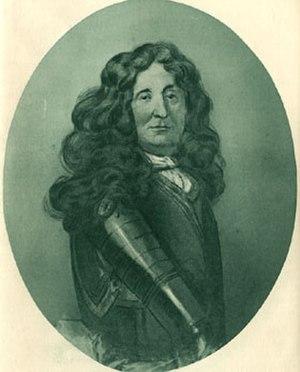
Nicolas Fouquet, marquis de Belle-Île, vicomte de Melun et Vaux, né le 23 février 1615 à Paris, mort le 23 mars 1680 à Pignerol, est un homme d'État français de haut rang, surintendant des finances à l'époque de Mazarin, procureur général au parlement de Paris.
Le Secret du Masque de fer est un essai historique de Marcel Pagnol, qui identifie le fameux prisonnier au masque de fer comme étant le frère jumeau de Louis XIV, né après lui, et emprisonné à vie en 1669. L’essai fut d’abord publié en 1965 sous le titre Le Masque de fer, puis complété en 1973, notamment par des recherches sur James de La Cloche, identifié au frère jumeau de Louis XIV portant ce nom dans sa jeunesse.
Bénigne Dauvergne de Saint-Mars, né en 1626, probablement aux Mesnuls où résidaient ses parents, et mort à Paris le 18 septembre 1708, est un militaire français, gouverneur de la Bastille à partir de 1698.